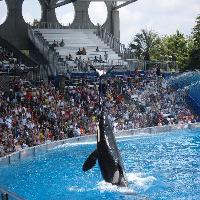
Weather: cloudy or overcast